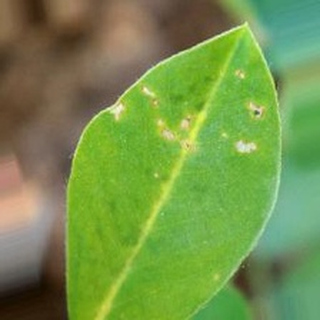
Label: healthy_groundnut